Beppu Onsen

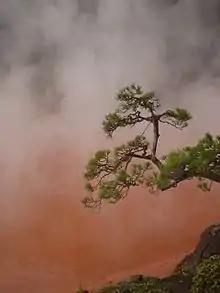
Natural iron hot spring, one of the Hells of Beppu

The "Iyo-no-Kuni Topography", a text from the early part of the 8th century, states that "once in the age of the gods, Sukunabikona and Ōkuninushi visited Iyo-no-Kuni, now known as Ehime Prefecture. Sukunabikona fainted from illness. With a deep sorrow Ōkuninushi placed a long pipe at the bottom of the sea all the way through from Dōgo Onsen (Matsuyama) to Beppu to supply therapeutic thermal waters for him to bathe, by the grace of which he was saved." Additionally, writings from the Bungo Province describes Akayusen (Chinoike Jigoku).